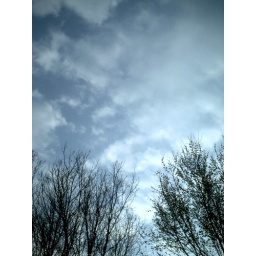
trees in my backyard and puffy clouds